Duke Calhoun

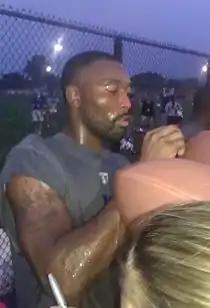
Calhoun signing autographs at Giants training camp 2011

Duke Calhoun (born September 1, 1987) is an American former professional football wide receiver. He played college football at the University of Memphis. He was signed by the New York Giants as an undrafted free agent in the 2010 offseason and was waived by the Giants in the 2011 offseason. He signed with Oakland in April 2012.